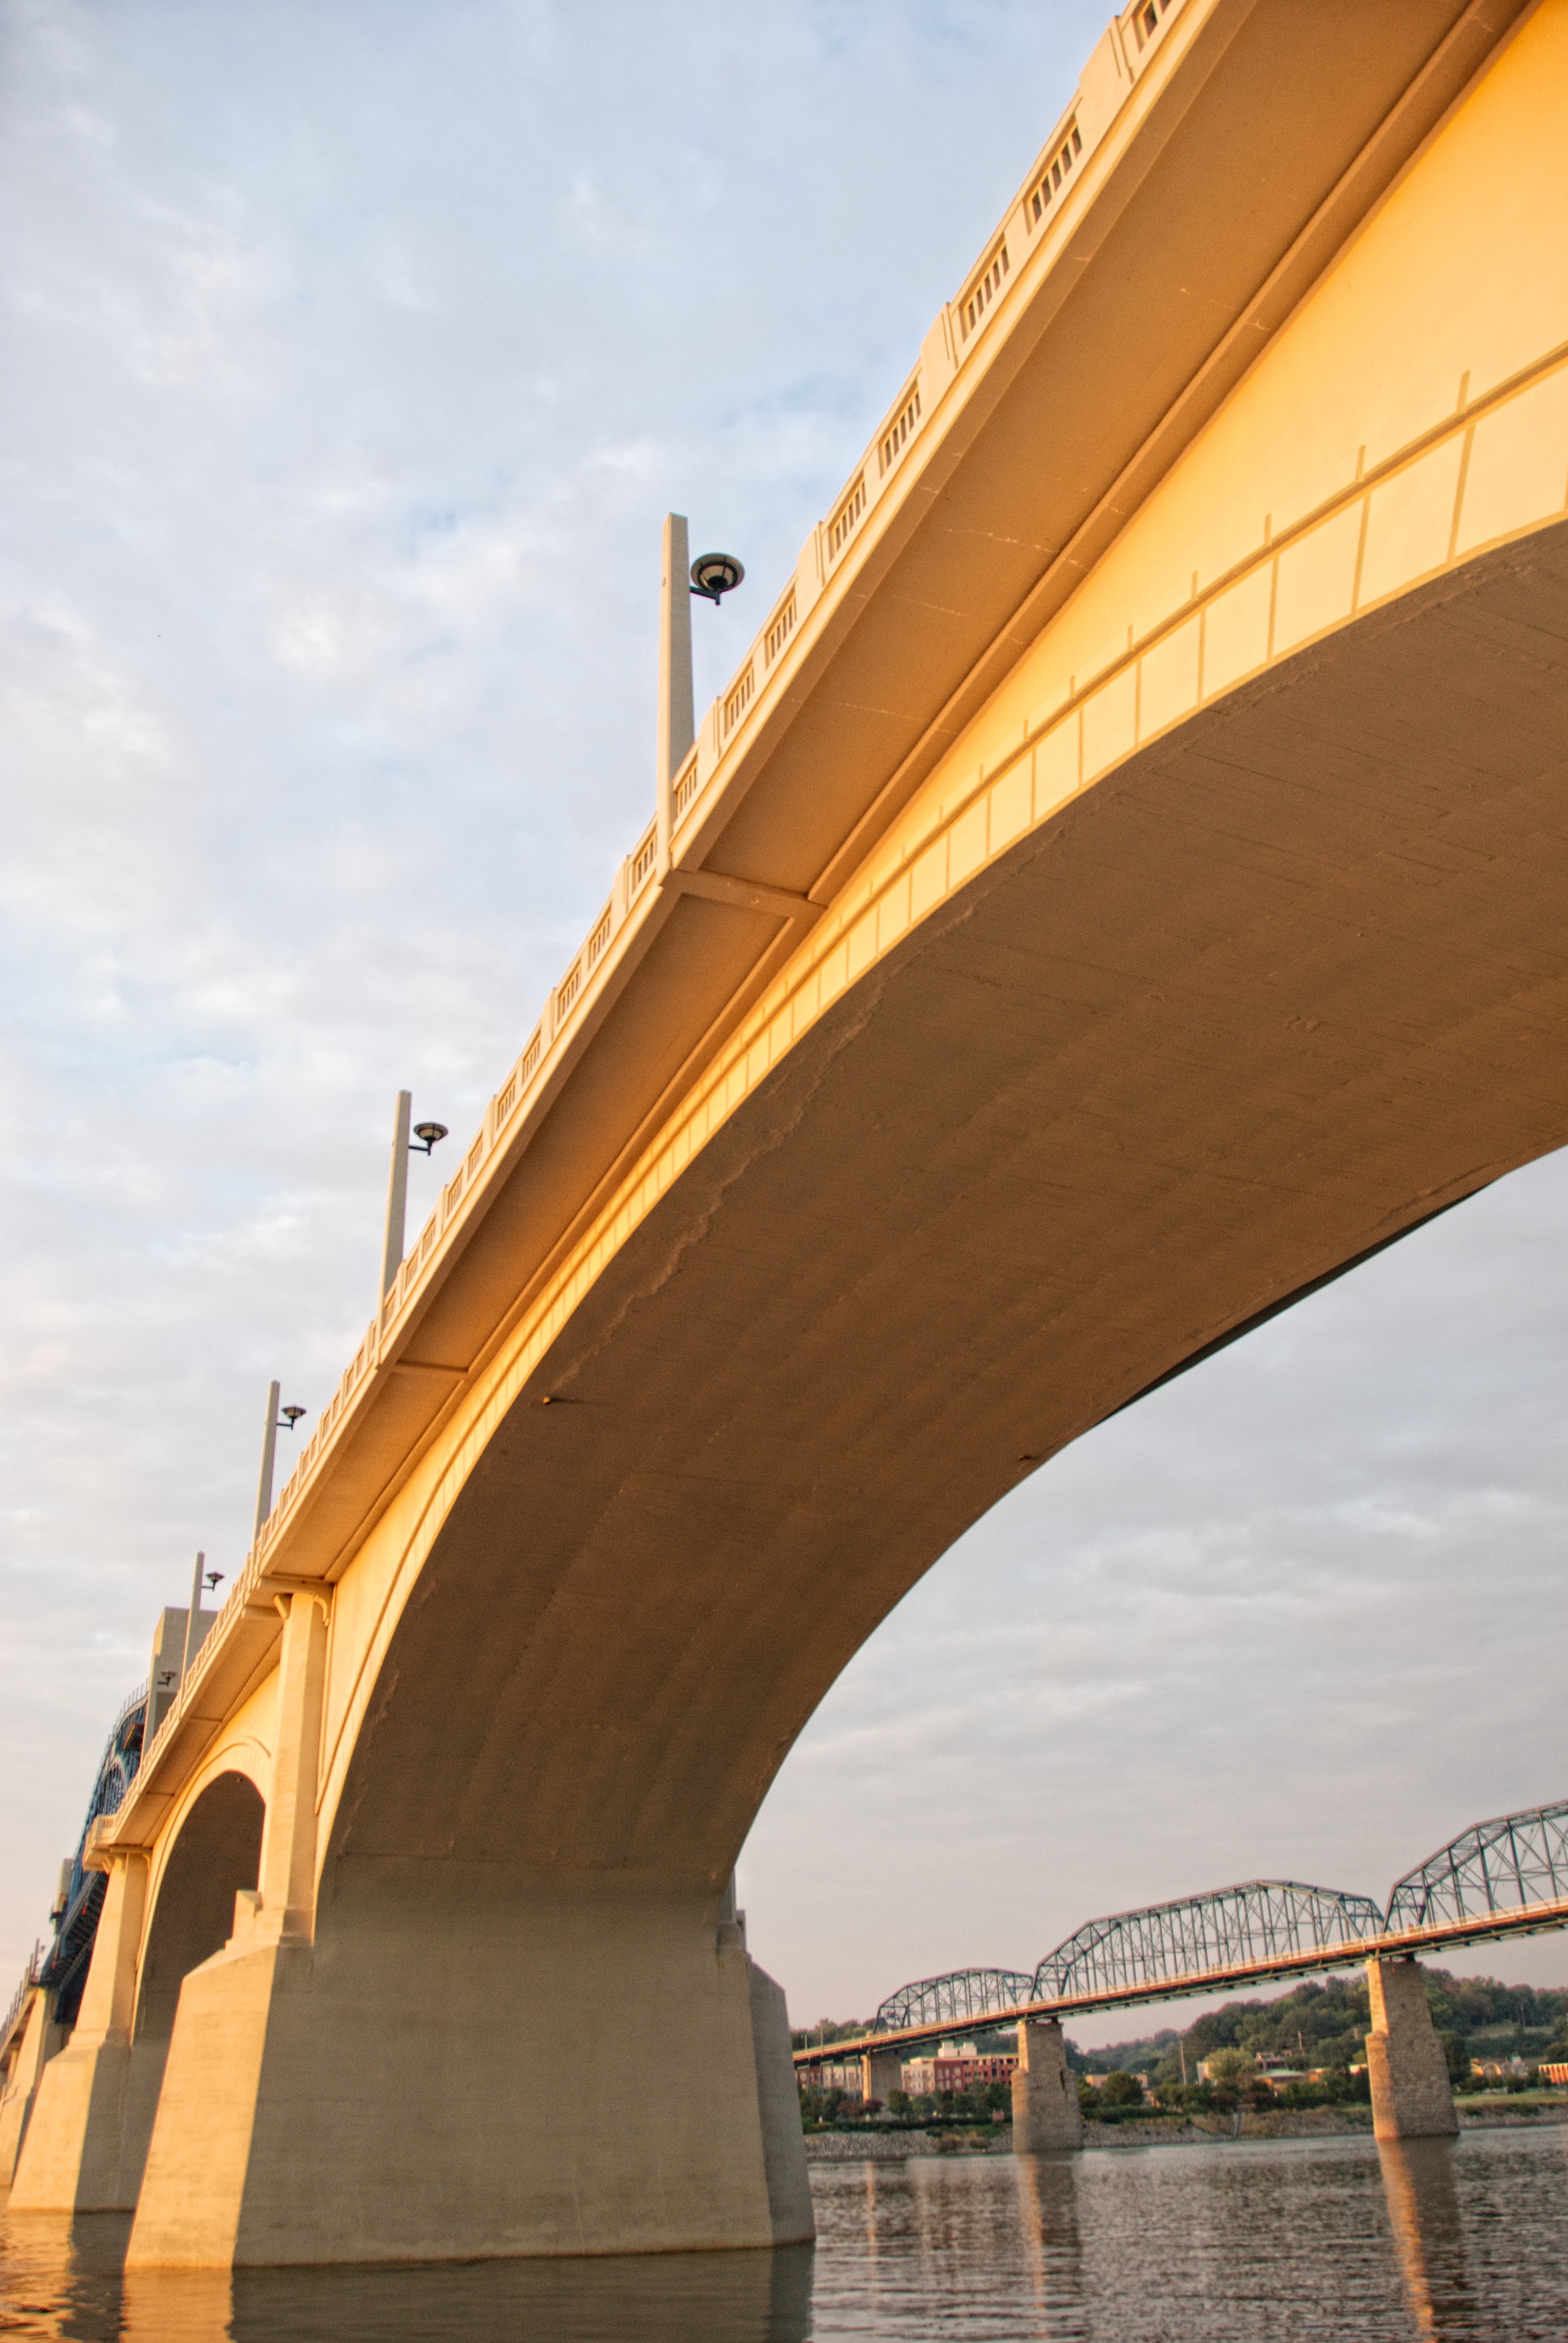
architecture, structure, bridge, city, urban, overpass, arch, landmark, outside, viaduct, cities, tennessee, cable stayed bridge, arch bridge, chattanooga, nonbuilding structure, oldjohny, john ross bridge, market street bridge, coolidge park